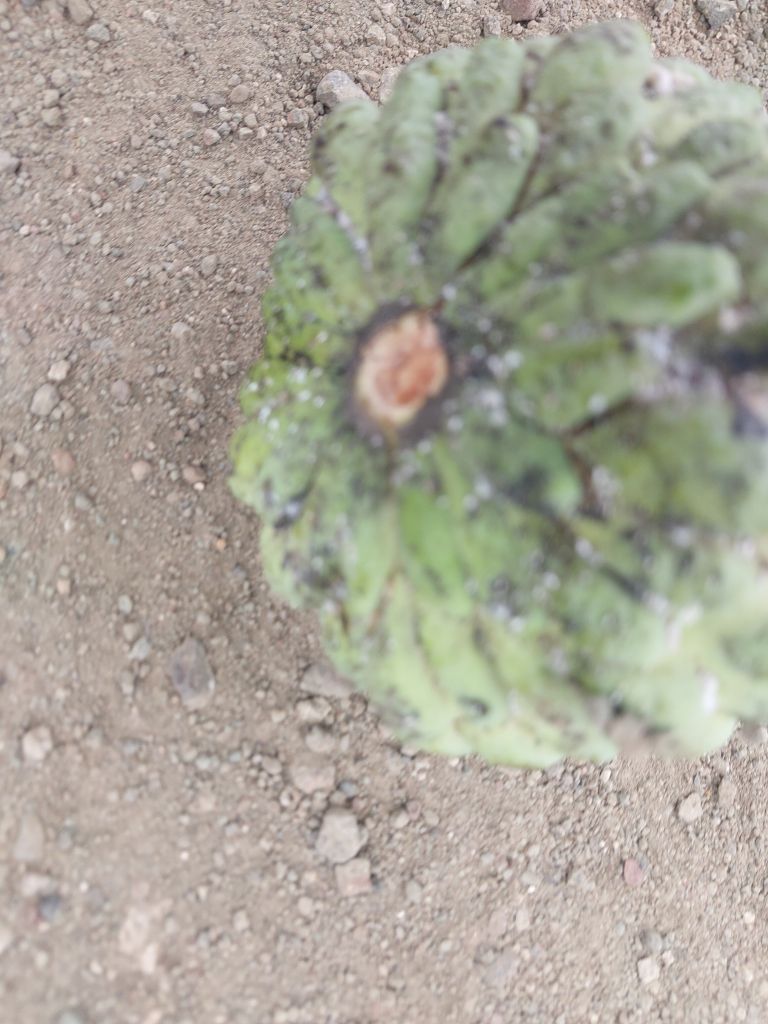
Disease label: Leaf spot on fruit